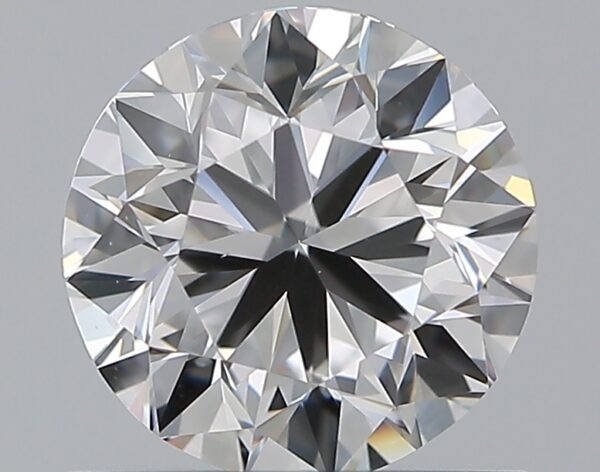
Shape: round
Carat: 0.9
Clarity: VS2
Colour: E
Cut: VG
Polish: EX
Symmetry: EX
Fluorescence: N
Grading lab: GIA
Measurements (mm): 5.99 x 6.03 x 3.85